RegioJet

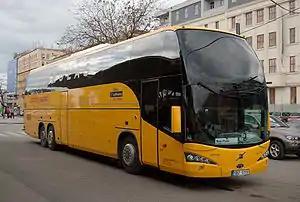
Student Agency Bus

SInce 1996, Student Agency operated international bus transport – the first line was from Prague to London, and in the following years buses operated to other European countries, including cities in Germany, Switzerland, Benelux, lines connecting the Czech Republic with cities in Sweden, Norway, Italy, Hungary, Austria and the Slovak Republic, and later in France and elsewhere.